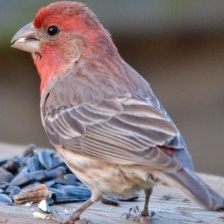
Species: HOUSE FINCH
Scientific name: HAEMORHOUS MEXICANUS
ImageNet parent category: house_finch